Reiwa Costa Yukuhashi Station

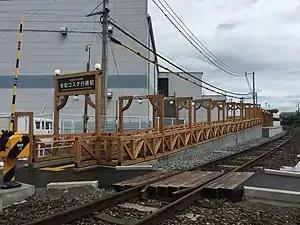
Station entrance

is a passenger railway station located in the city of Yukuhashi, Fukuoka Prefecture, Japan. It is operated by the third-sector railway operator Heisei Chikuhō Railway. A local supermarket chain, Costa Yukuhashi, acquired naming rights to the station.